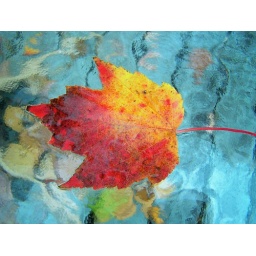
these leaves are sitting in water on a glass top table